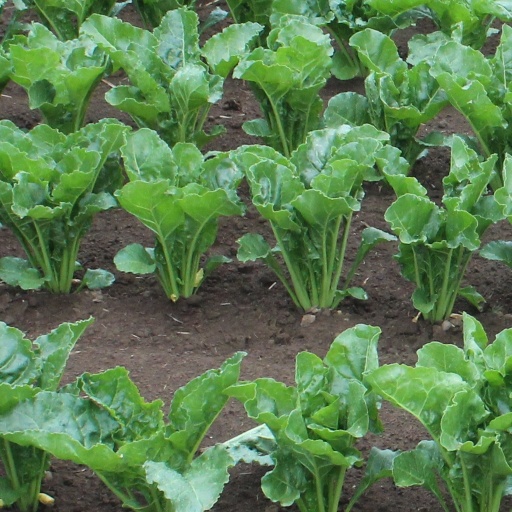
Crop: sugar beet